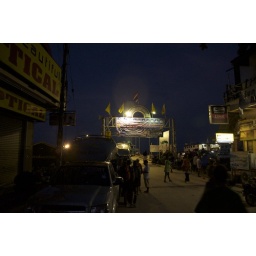
welcome to koh tao, home of the first beach in thailand to be inhabited solely by filthy europeans.